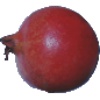
Label: Pomegranate 1